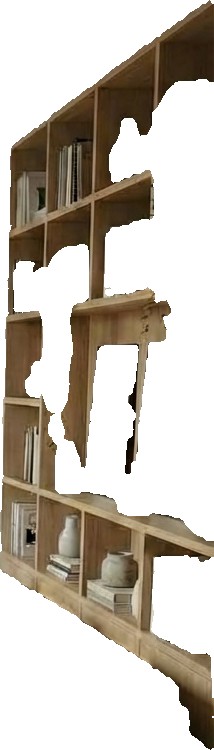
Surface category: cabinetry